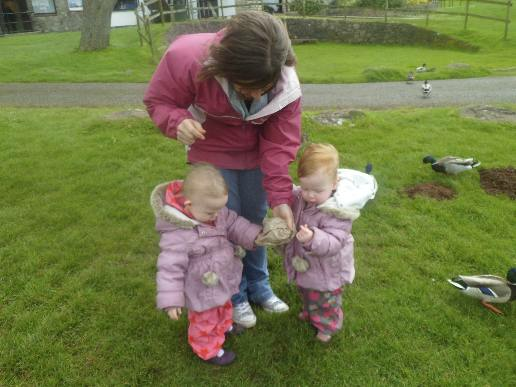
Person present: Yes